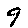
Label: 9